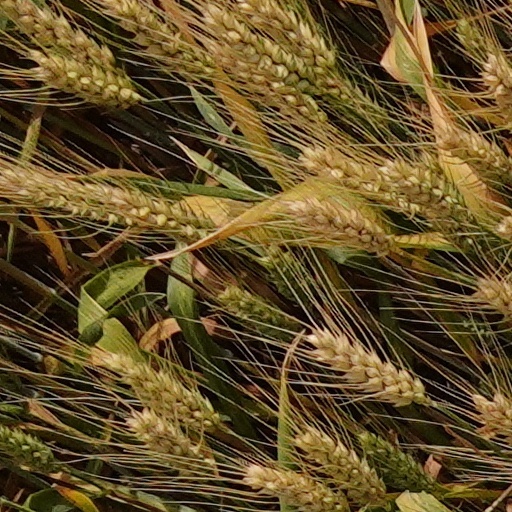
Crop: wheat